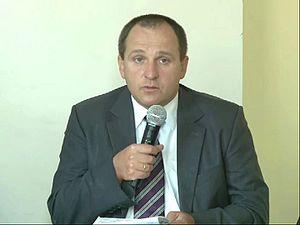
Stanisław Kluza, né le 2 juin 1972 à Varsovie, est un universitaire, entrepreneur et homme d'État polonais.